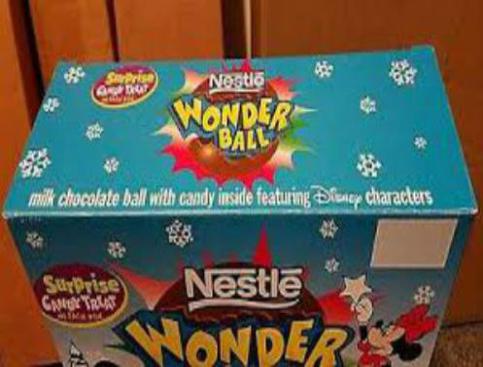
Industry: Leisure